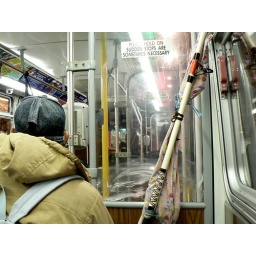
His cooler was under the seat. The bus totally smelled like fish until he left.